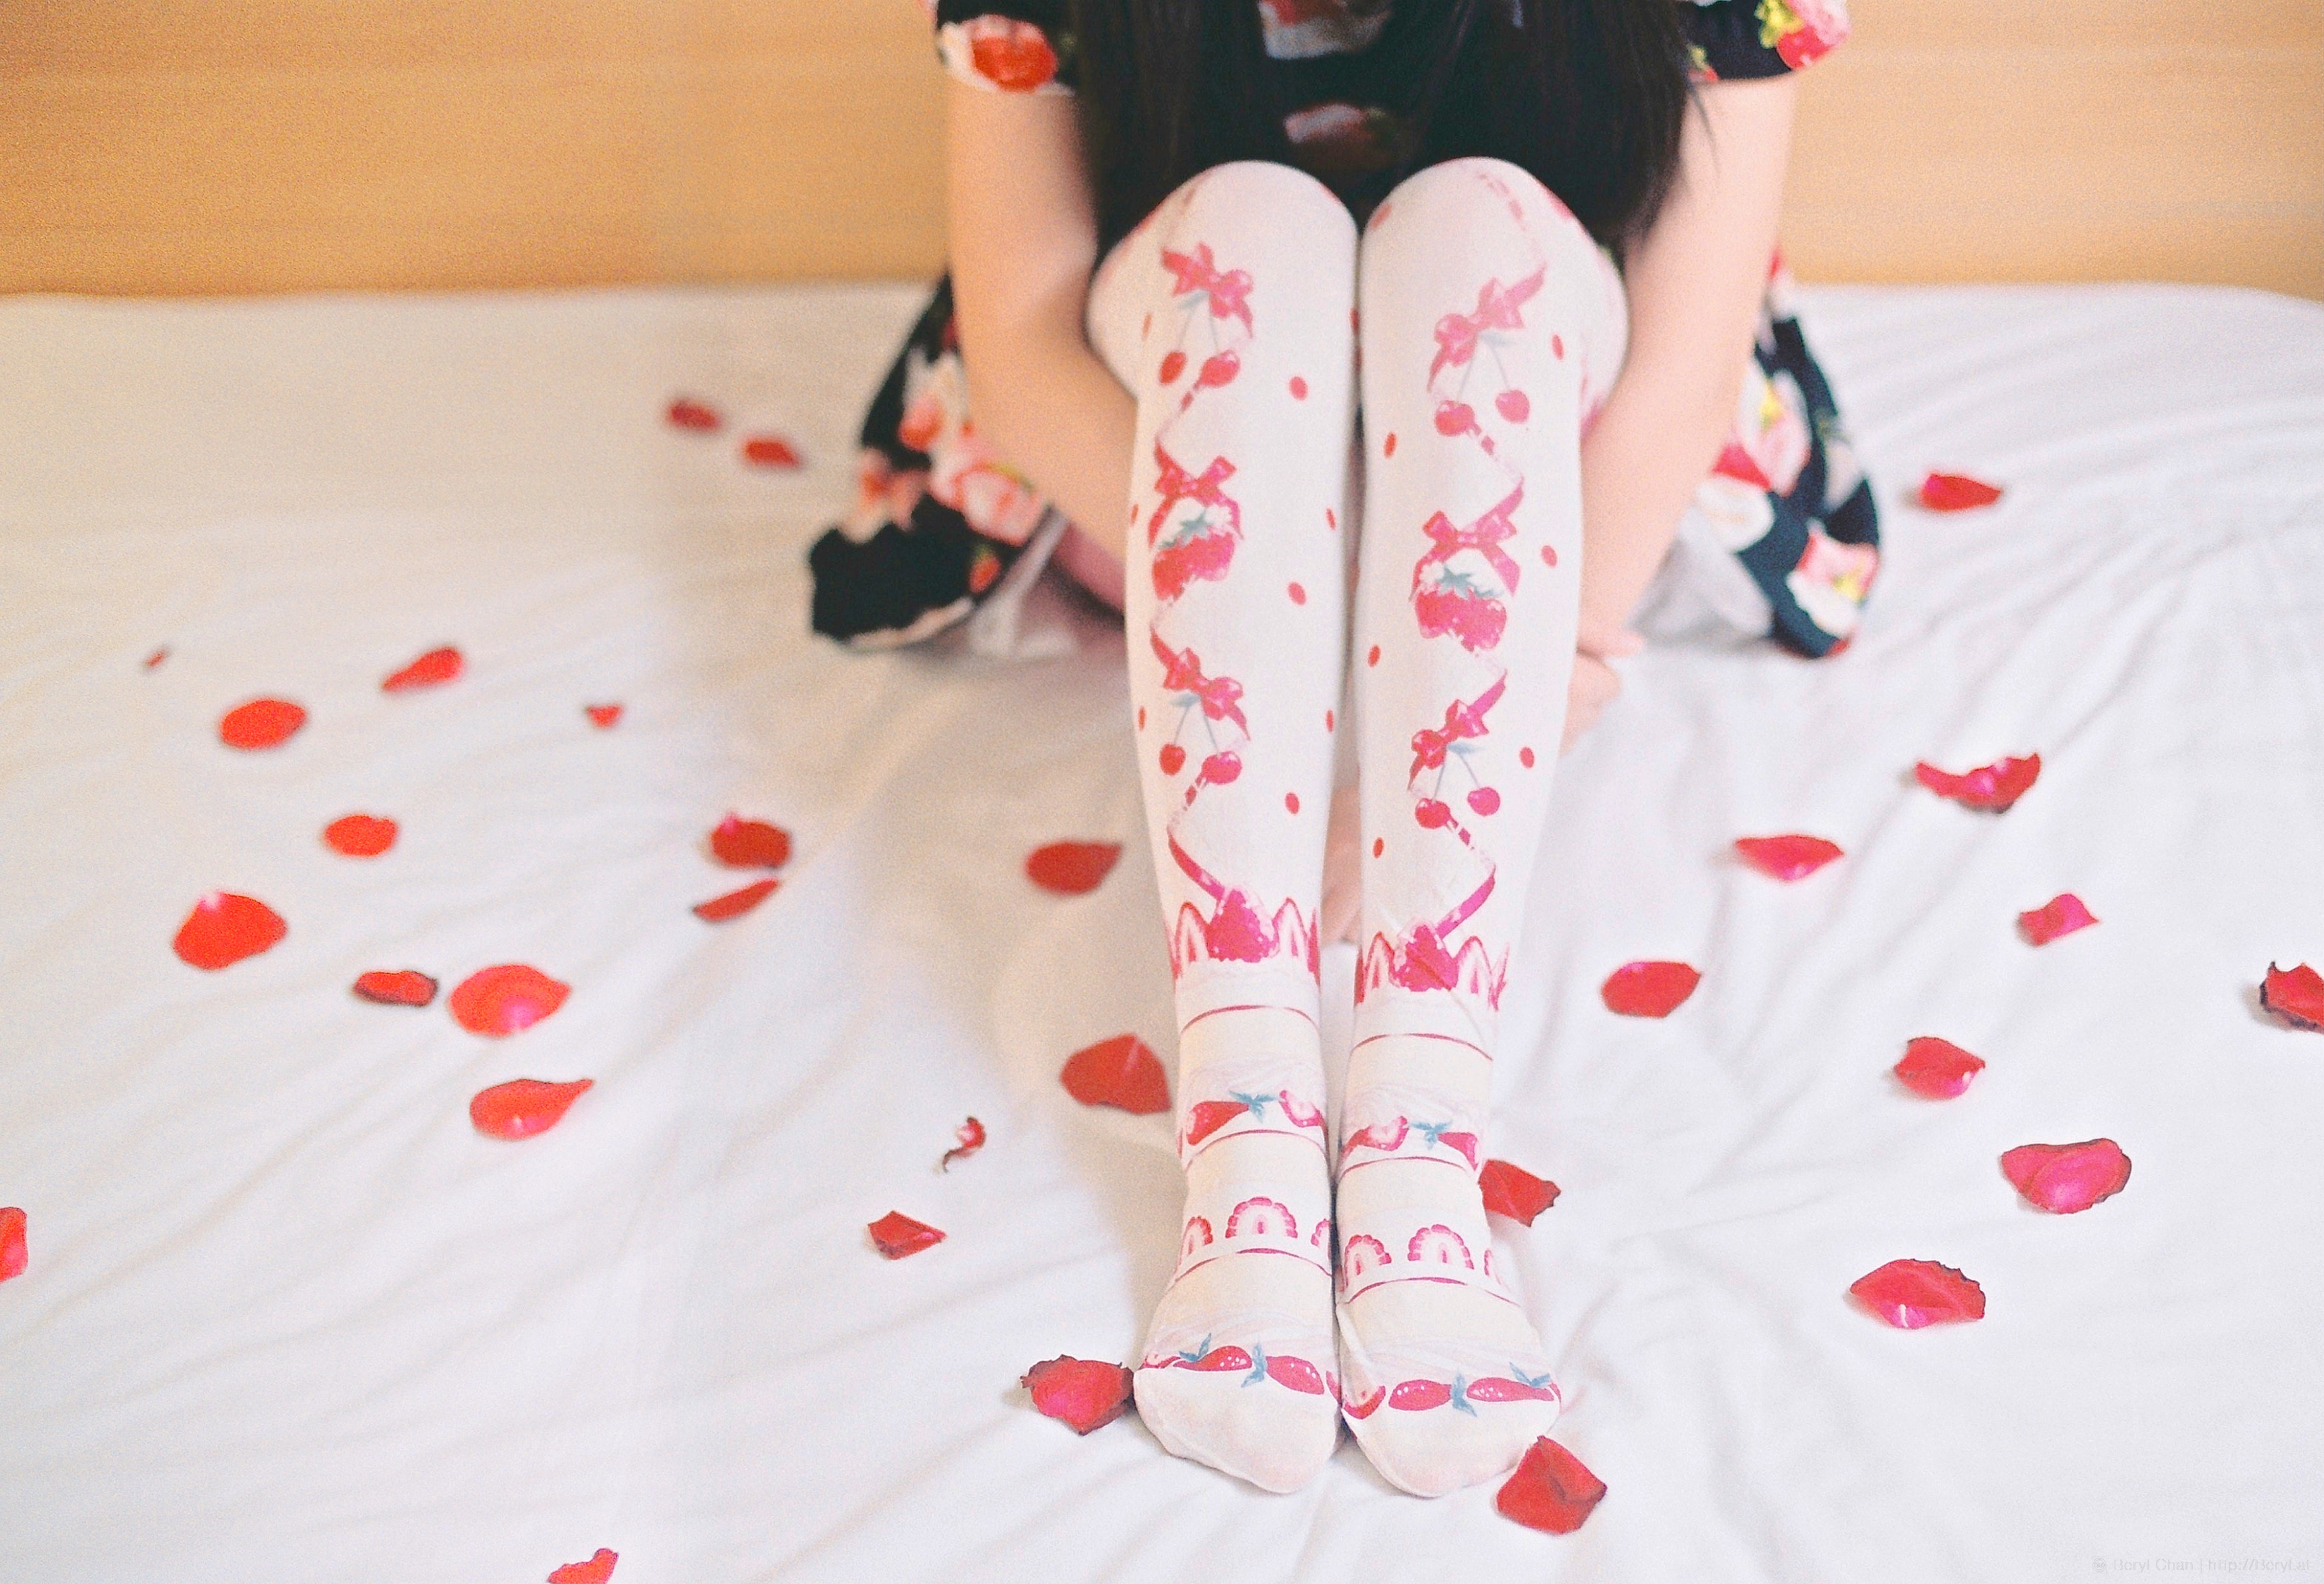
hand, girl, white, sweet, feet, cute, film, fujifilm, leg, pattern, red, indoor, nikon, pink, toy, strawberry, human body, art, colors, 50mm, dress, design, bed, legs, faceless, style, skirt, patterns, body, socks, tights, pantyhose, nikonf3, outfit, shape, sock, slim, c200, strawberries, f3